Time-resolved fluorescence energy transfer

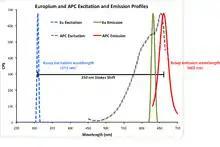
Spectral overlay of excitation and emission profiles of Europium and Allophycocyanin labeled with Stokes shift and excitation and emission wavelengths to illustrate the separation of wavelengths possible in some TR-FRET assays.

As noted in the table above, fluorescent energy transfer from Europium to allophycocyanin can be used in a time resolved manner, particularly in biomolecular screening assays. The figure at right shows the intersection of the emission from Europium with the excitation of allophycocyanin (APC) where energy transfer occurs when Europium and APC are brought into proximity via biomolecular interactions.